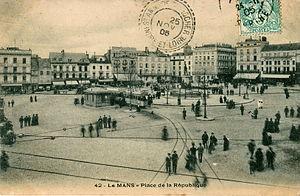
Carte postale ancienne, sans mention d'éditeur, n°42
Le Mans, préfecture du département de la Sarthe, est reliée au chemin de fer depuis 1857 ligne Paris - Rennes, et la ville servait de halte à mi chemin de la ligne.
La place de la République est la place piétonne centrale de la ville du Mans.